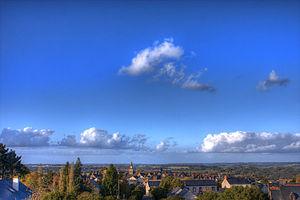
Avessac et la vallée de la Vilaine vue de Notre Dame
Avessac est une commune de l'Ouest de la France, située dans le département de la Loire-Atlantique, en région Pays de la Loire.